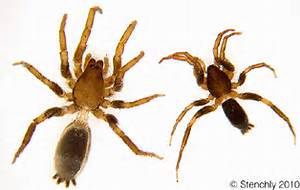
Label: ragno